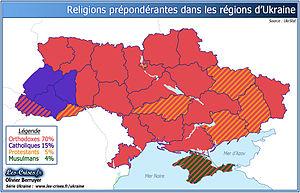
Carte des religions en Ukraine.
La culture de l'Ukraine, pays de l'Europe de l'Est, désigne d'abord les pratiques culturelles observables de ses habitants.